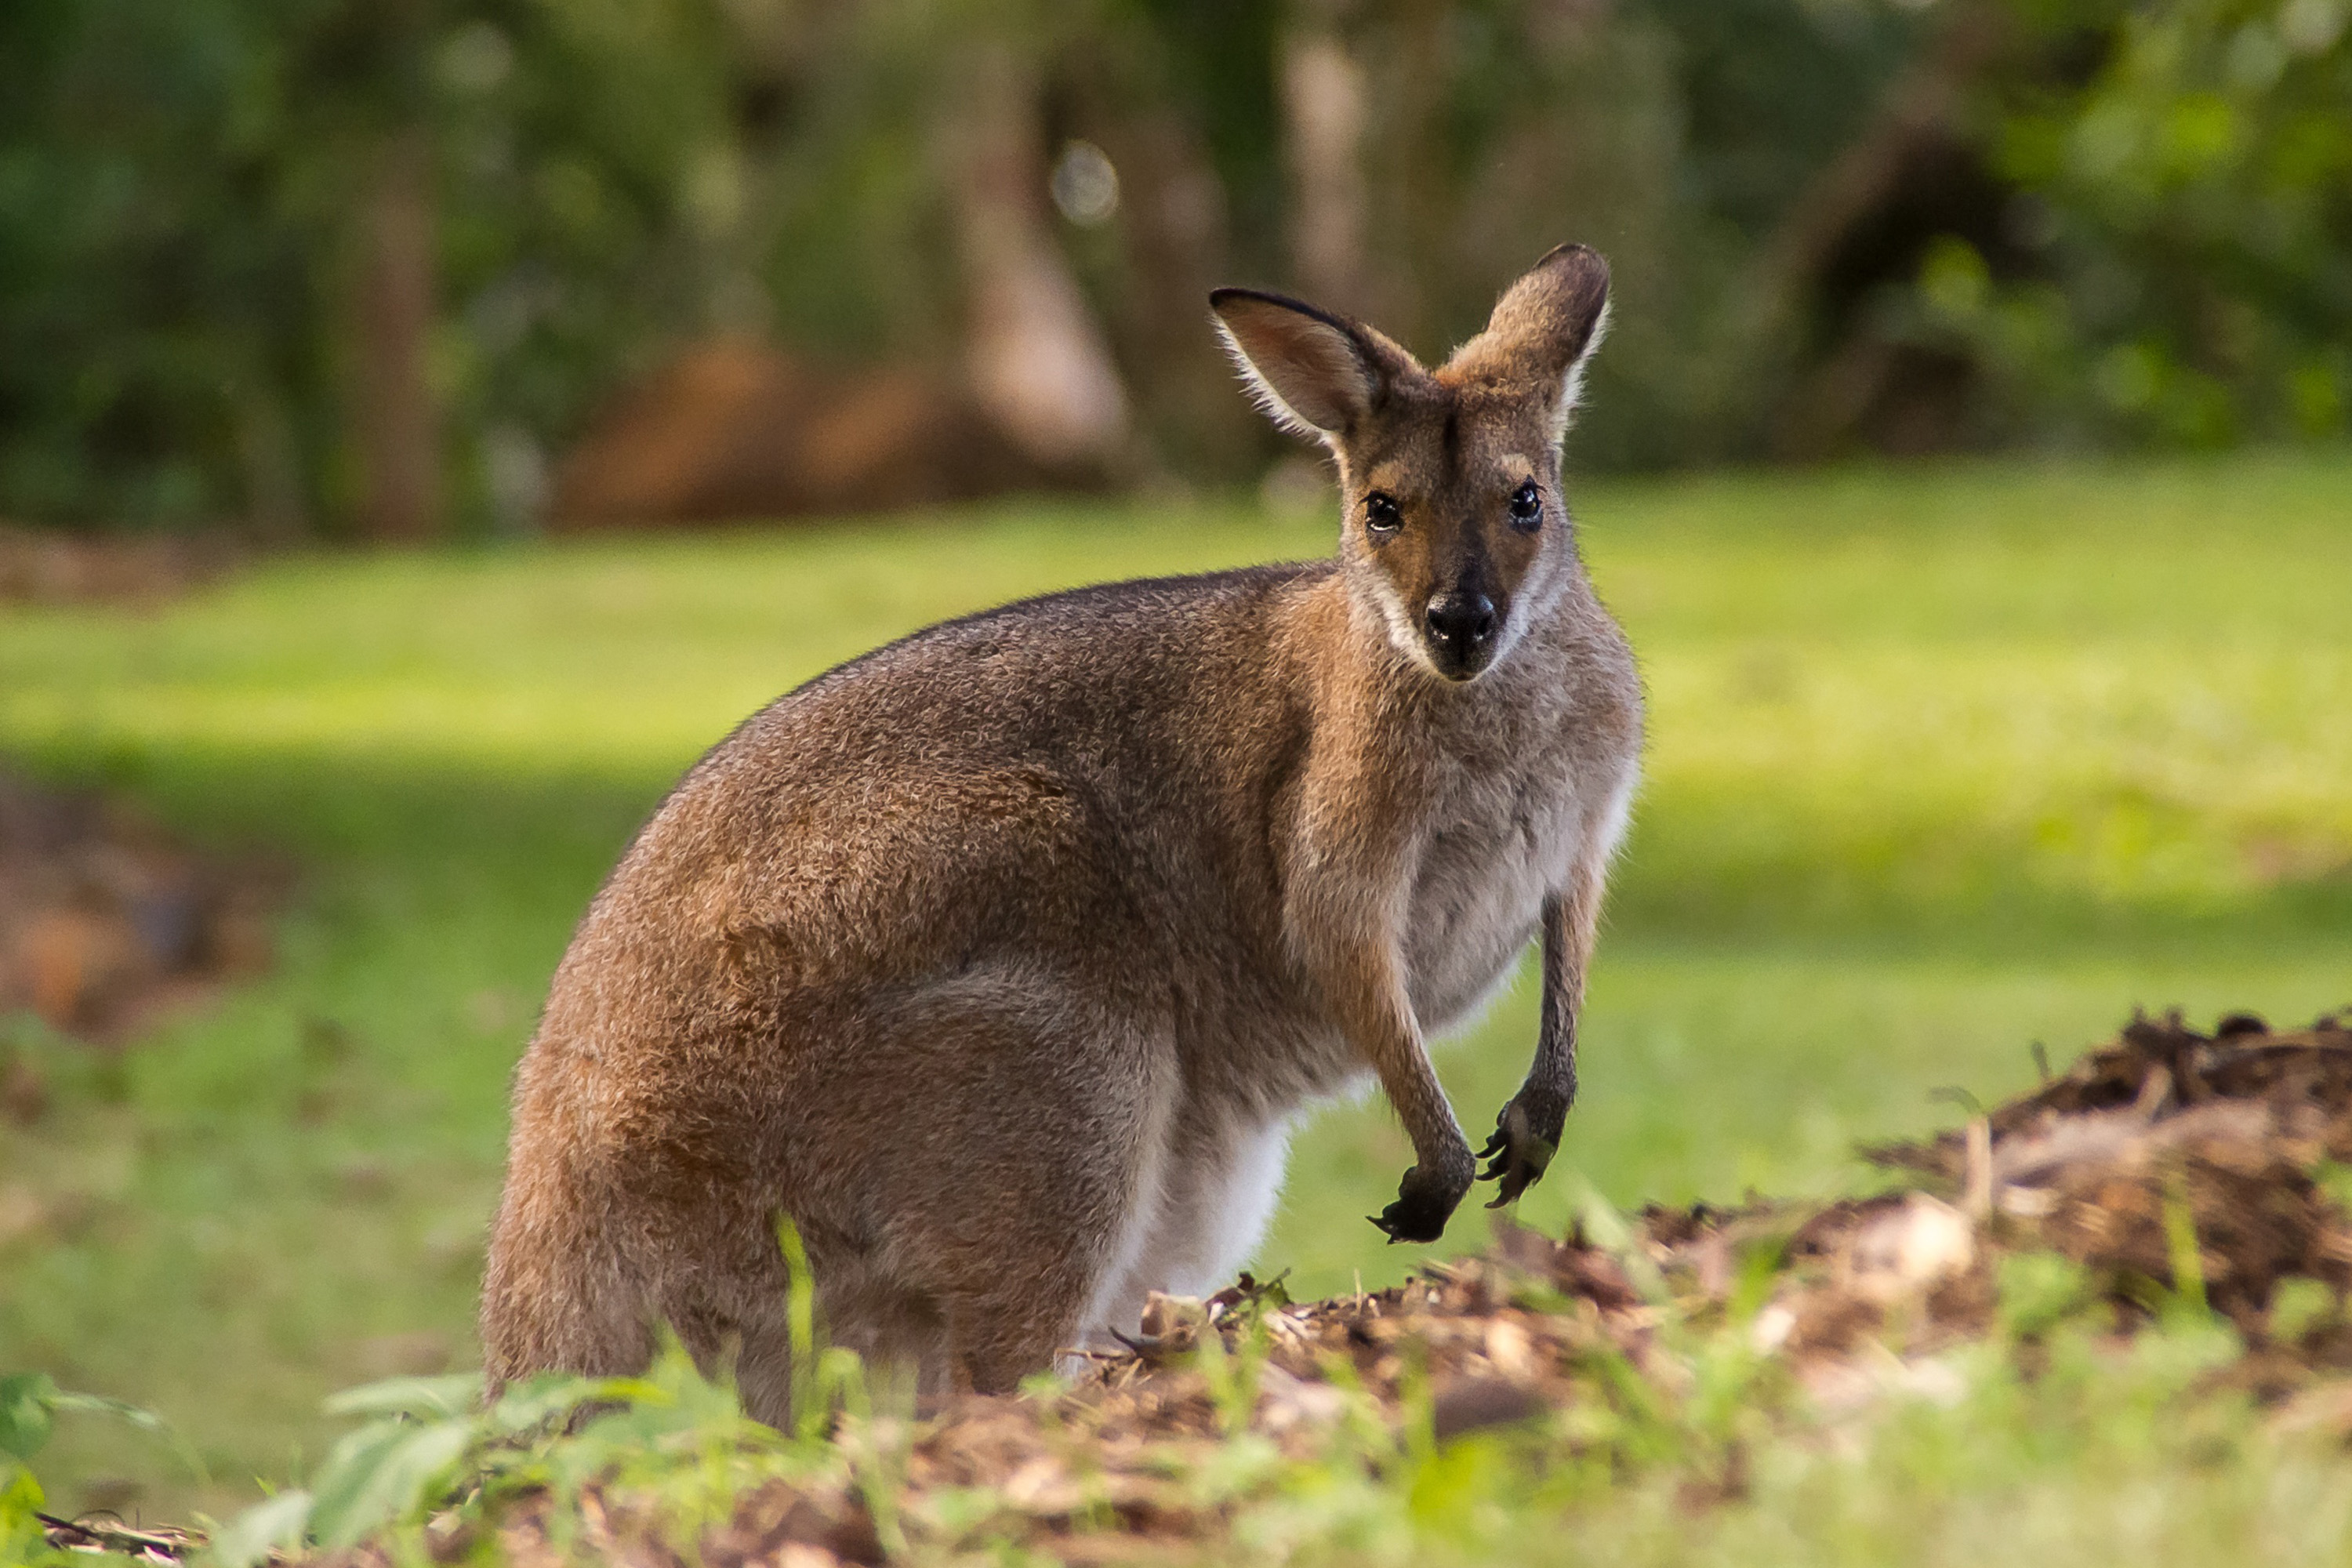
mammal, vertebrate, kangaroo, wallaby, macropodidae, wildlife, terrestrial animal, marsupial, adaptation, fawn